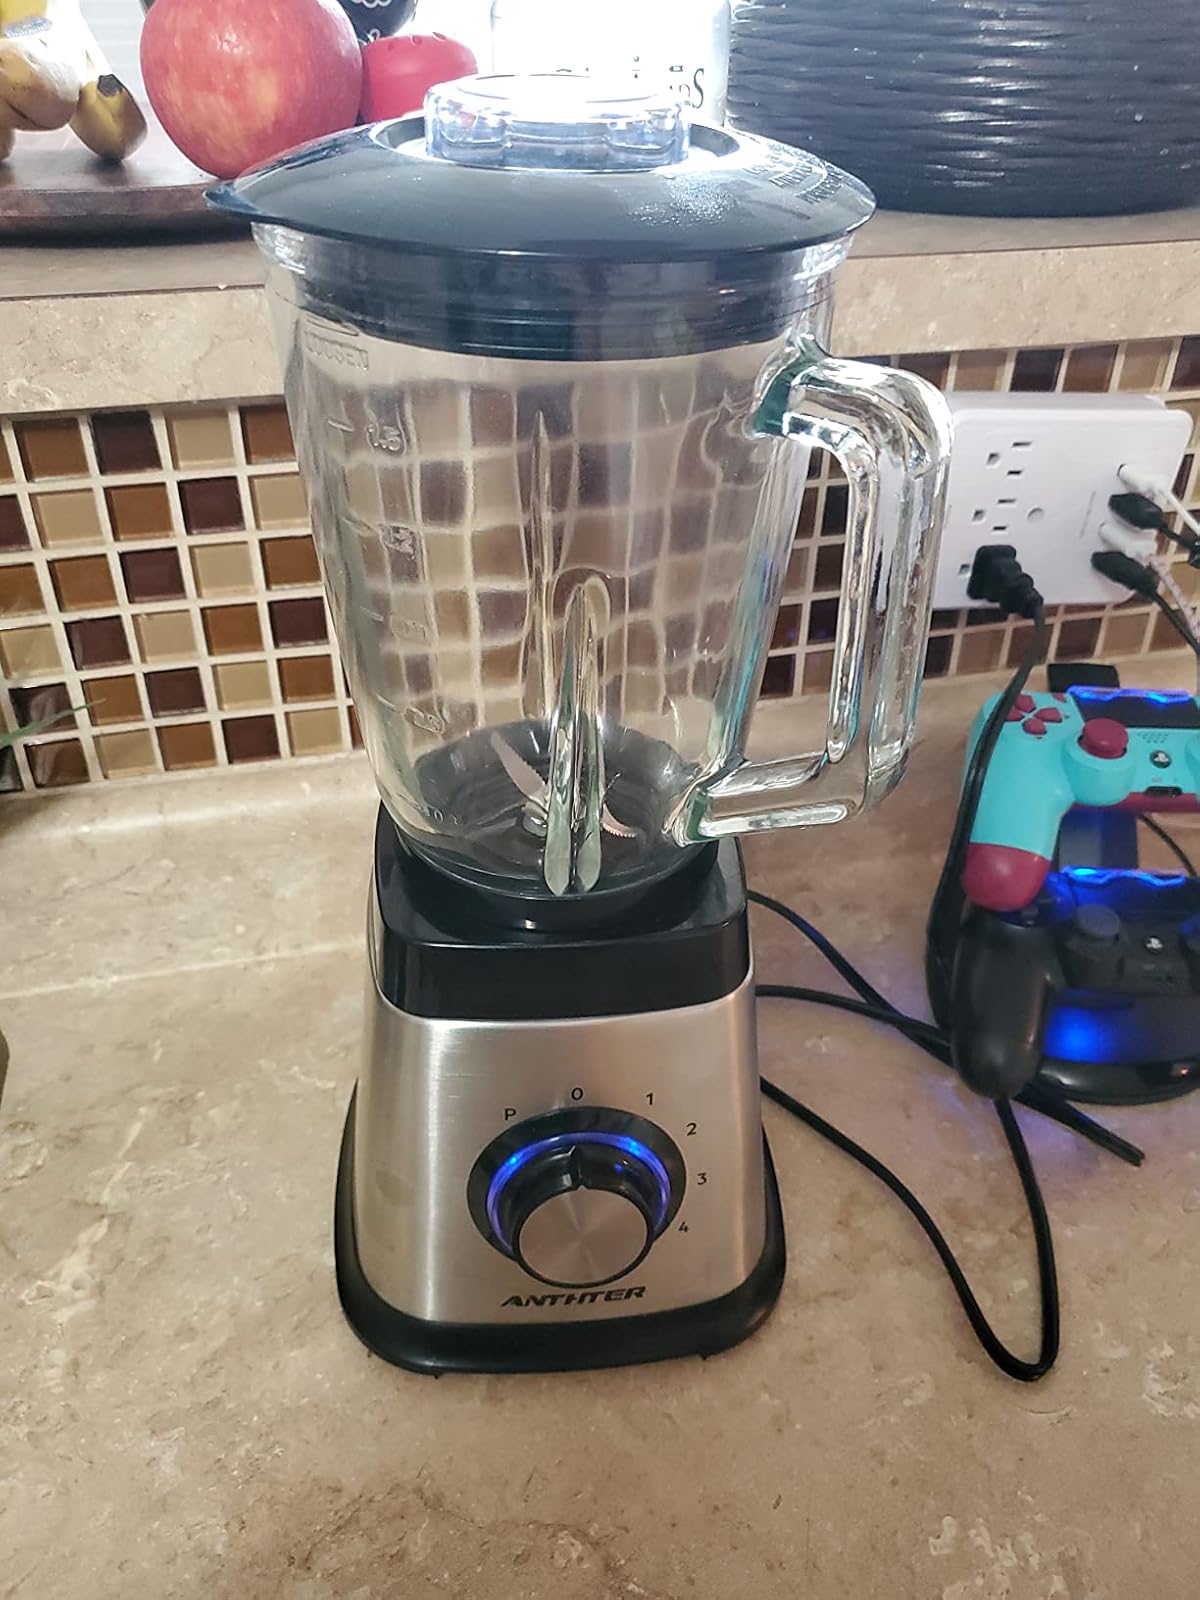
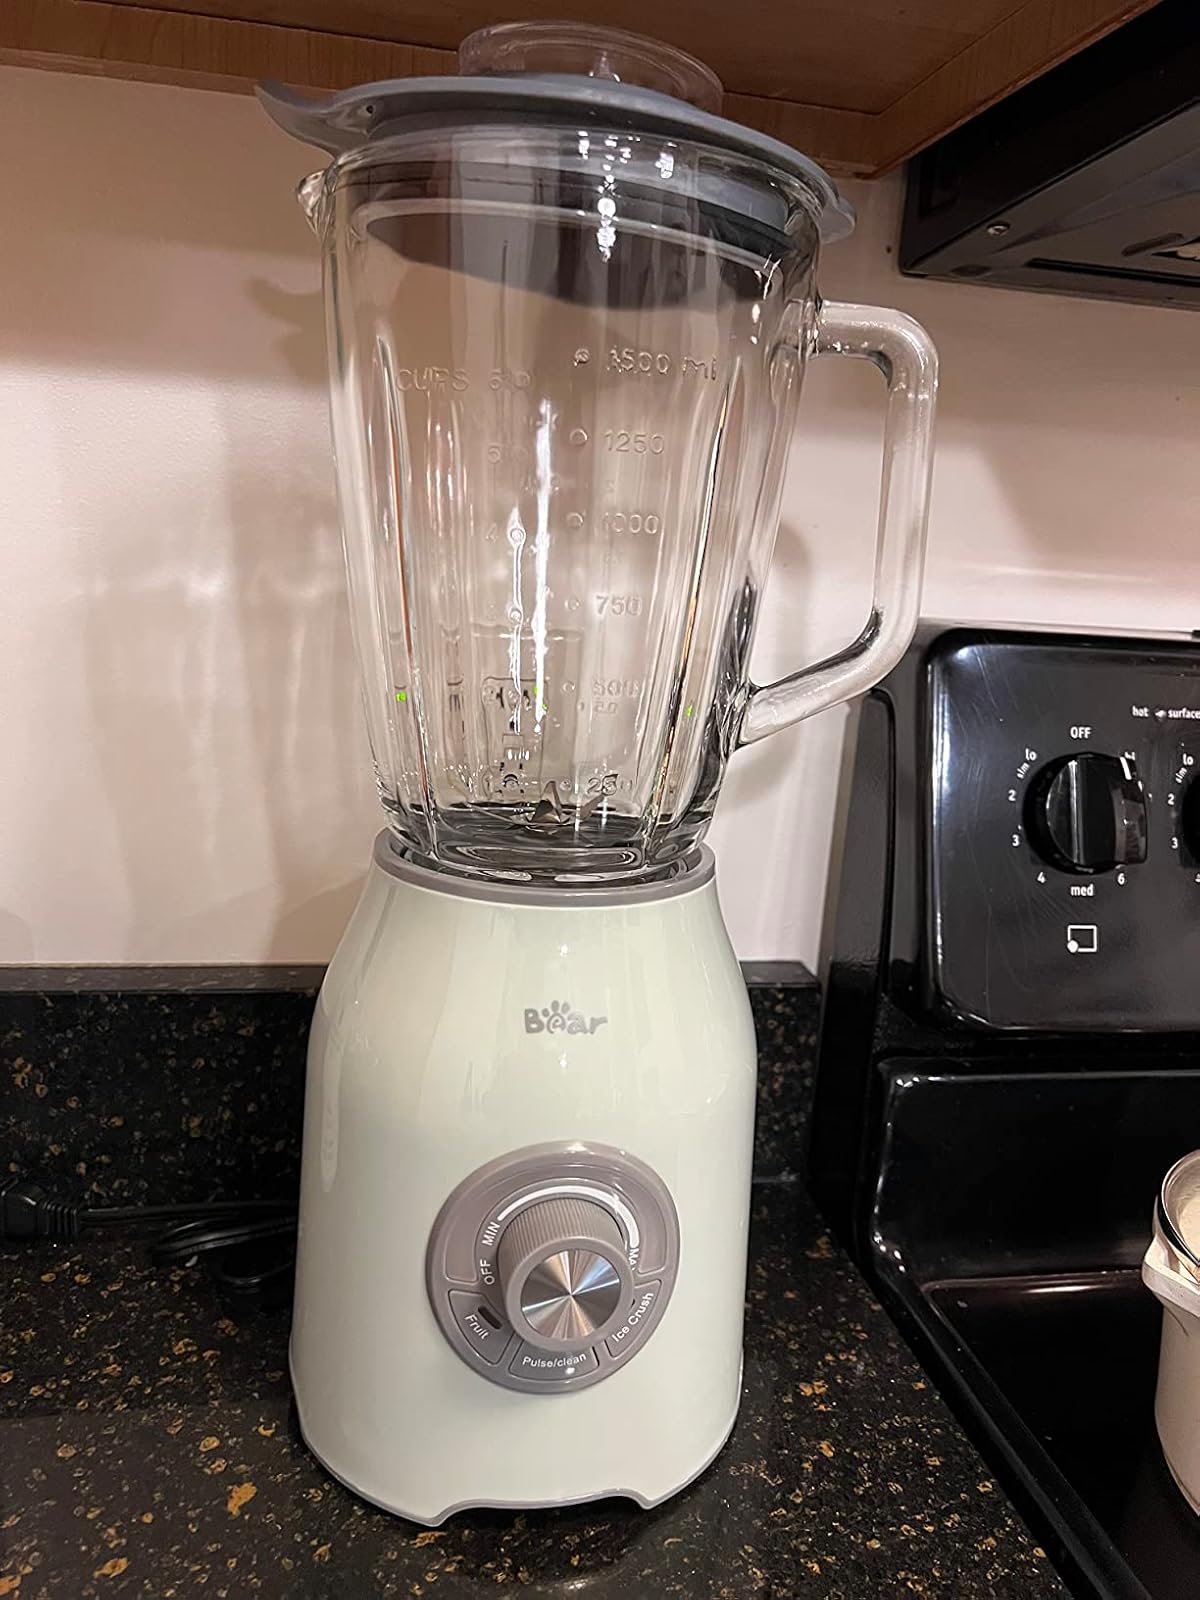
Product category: items_blender
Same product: no